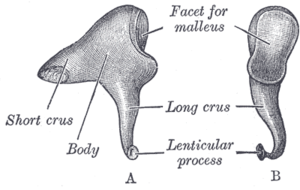
Ambolt (knogle)
Ambolten i venstre side. A. set indefra. B. set forfra.
Ambolten er en knogle i mellemøret. Ambolten er placeret mellem stigbøjlen, der er forbundet med det indre øre via det ovale vindue, og hammeren, der er forbundet med trommehinden. Lydbølgerne kan således gennem disse tre forbindende knogler forplante sig fra trommehinden til det indre øre. Knoglerne er ganske lidt bevægelige i forhold til hinanden. Ambolten findes kun hos pattedyr og er opstået ved omdannelse af den kæbeknogle, der hos krybdyrene kaldes kvadratknoglen.